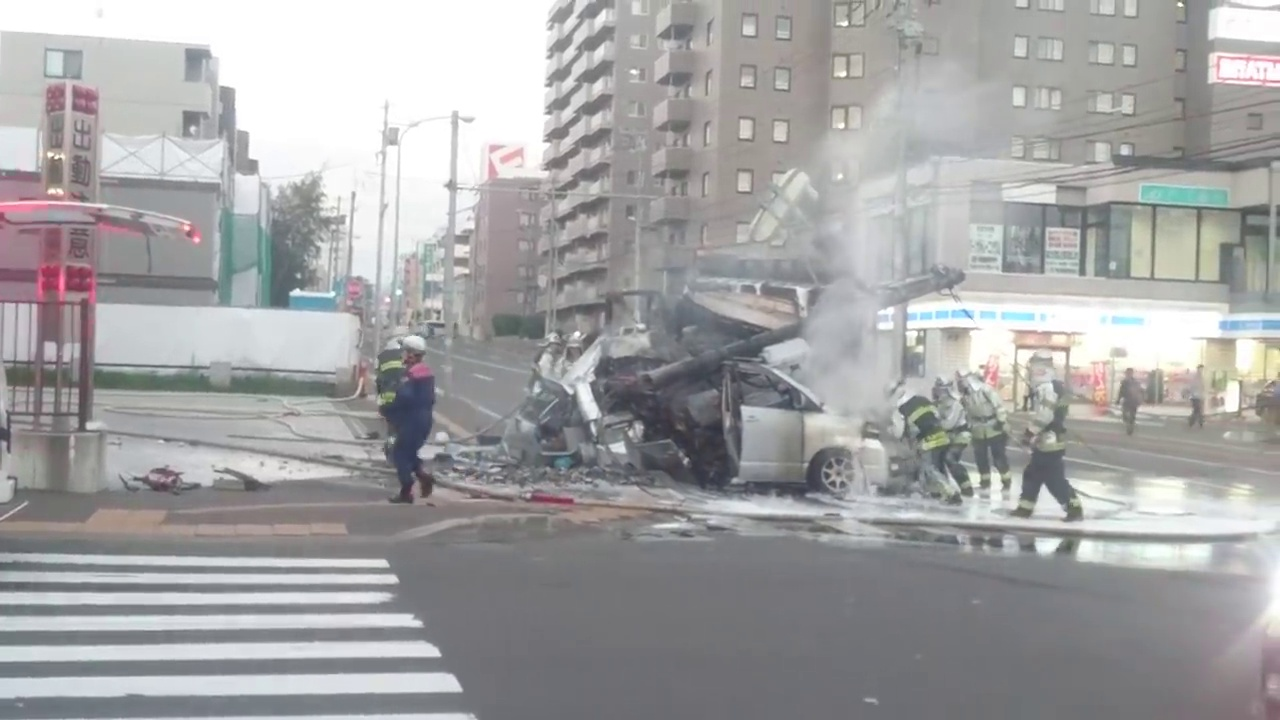
Fire: no
Smoke: yes